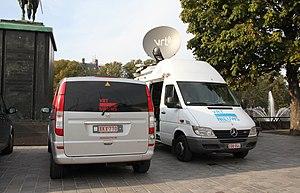
VRT NWS, anciennement VRT Nieuws est la rédaction d'informations et d'actualités belge en néerlandais en Flandre sur les chaînes de télévision et de radio de la Vlaamse Radio- en Televisieomroeporganisatie.